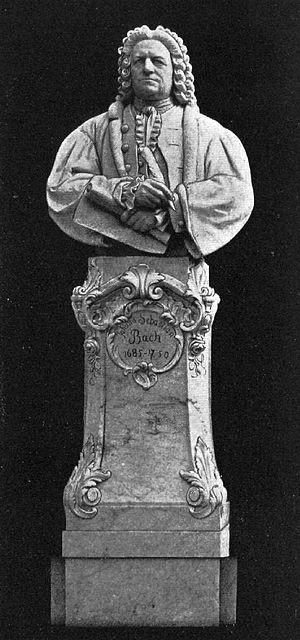
L'allée de la Victoire était une artère berlinoise prestigieuse, disparue peu après la Seconde Guerre mondiale. Conçue et financée par le Kaiser Guillaume II comme allée d'agrément du Großer Tiergarten, elle voit sa construction s'échelonner entre 1895 et 1901.